Jackass Presents: Bad Grandpa

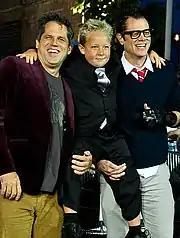
L–R: Jeff Tremaine, Jackson Nicoll and Johnny Knoxville at a screening for the film

In March 2012, Johnny Knoxville discussed the possibility of a fourth "Jackass" movie, saying "we're keeping our mind open" and "I've got 50–60 ideas on top of all the stuff we didn't get to shoot." Then in June 2012, it was reported Paramount "registered several domains for a film that would be called "Jackass 4: Bad Grandpa"." During Bam Margera's September 18, 2012 interview on "The Howard Stern Show" about "Jackass" he said: "There's going to be a whole movie about Knoxville's grandpa character." The film was officially announced on July 17, 2013, and released on October 25, 2013. Knoxville revealed that he and director Jeff Tremaine had been approached about making a film featuring the Irving Zisman character, but held off as they did not feel a plot consisting of pranking the public would be able to carry an entire film. Eventually, Tremaine and Knoxville came up with a story to structure the pranks around. The film was dedicated to "Jackass" cast member Ryan Dunn, who died in 2011.